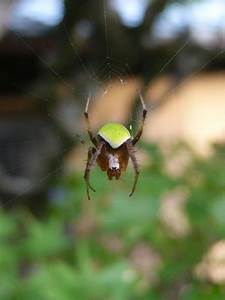
Label: ragno